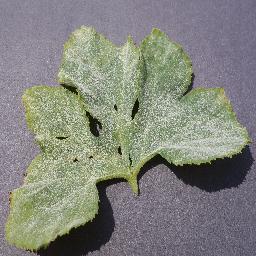
Label: Squash___Powdery_mildew